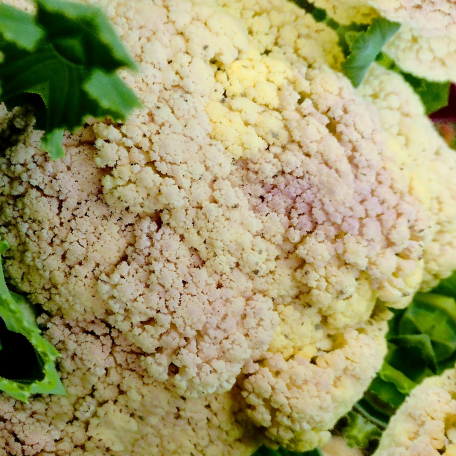
Label: Bacterial spot rot